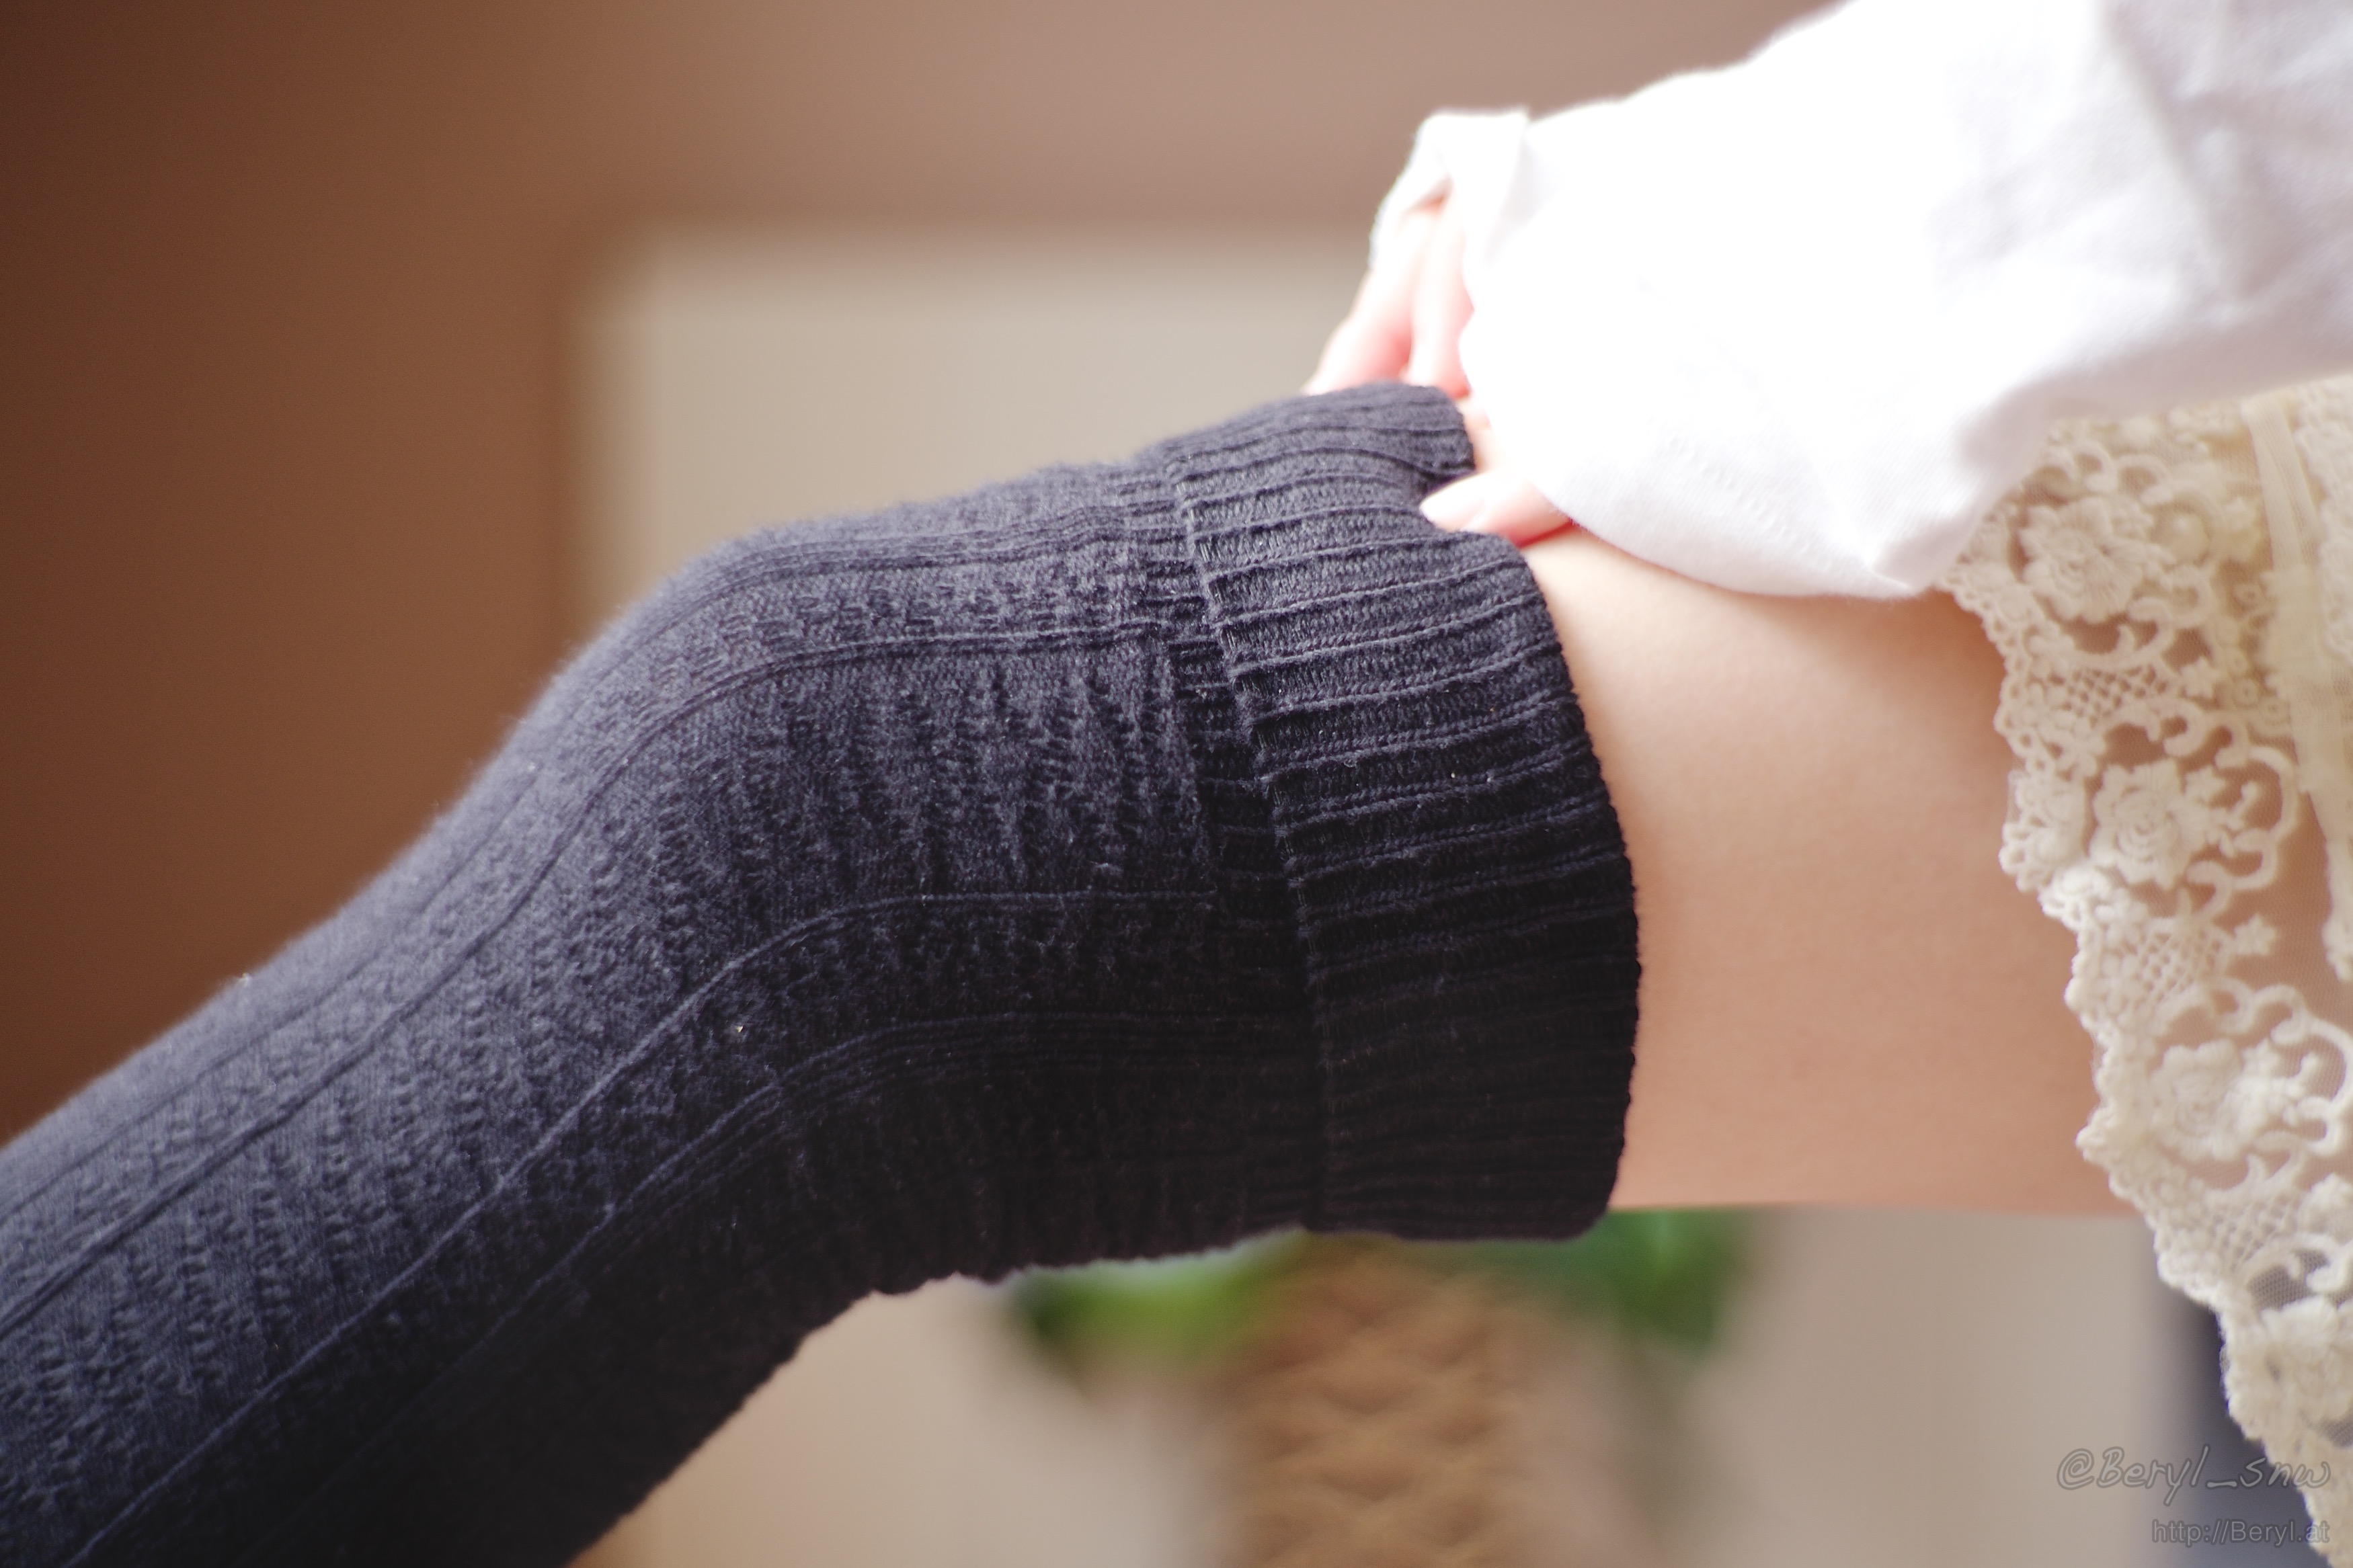
hand, girl, hair, warm, leg, finger, canon, lace, clothing, black, arm, human body, textile, dress, legs, bright, faceless, skirt, 85mm, cotton, longhair, socks, tights, knee, kneehigh, petzval, abdomen, fashion accessory